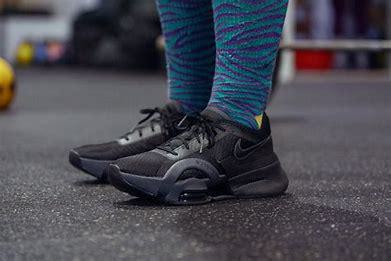
Brand: Nike
Model: Air Zoom Superrep